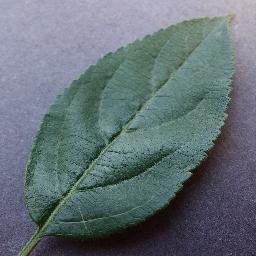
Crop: apple
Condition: healthy